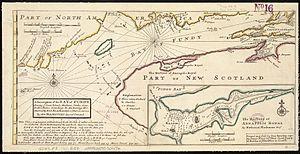
Le Profond était une flûte de la Marine royale française construite à Rochefort sous la direction du charpentier H. Mallet. Elle fut lancée en 1685. Navire de charge, le Profond présente cependant la particularité d’avoir été de nombreuses fois utilisé au combat dans les mers européennes ou dans les eaux de la Nouvelle-France, parfois sous les ordres de chefs renommés. Le Profond fut retiré du service entre 1712 et 1716.
La bataille de la baie de Fundy est une bataille navale livrée le 14 juillet 1696, en baie de Fundy, près de Saint-Jean, au Nouveau-Brunswick, au Canada, entre la Nouvelle-France et l'Angleterre durant la Première Guerre intercoloniale, pendant nord-américain de la guerre de la Ligue d'Augsbourg qui fait alors rage en Europe.